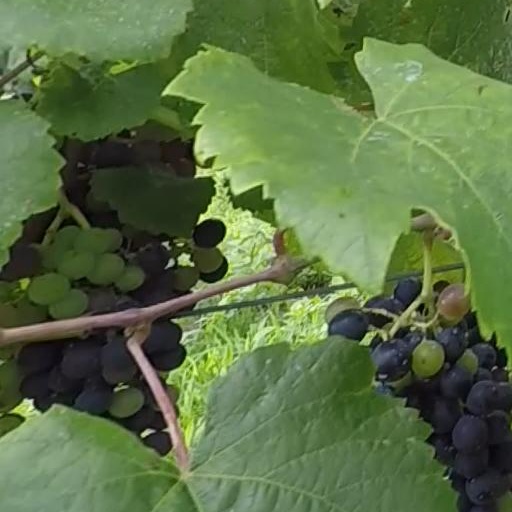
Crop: grape